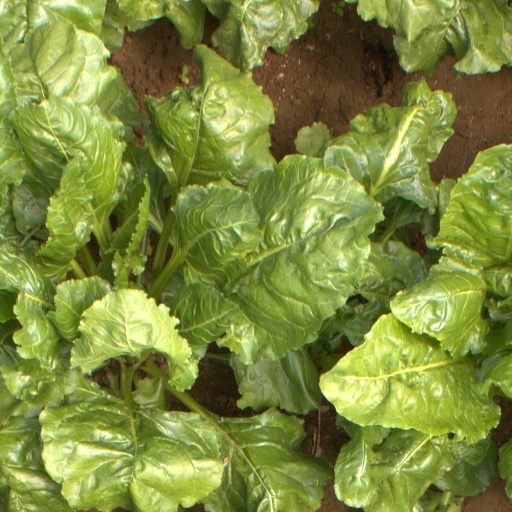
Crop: sugar beet